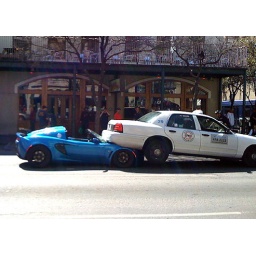
Cop car ran over the top of the blue car